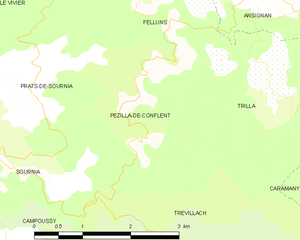
Carte des communes françaises
Pézilla-de-Conflent est une commune française, située dans le département des Pyrénées-Orientales en région Occitanie. Ses habitants sont appelés les Pézillanais.